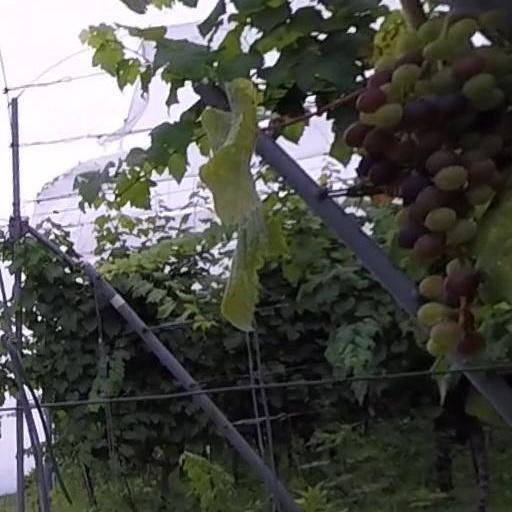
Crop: grape